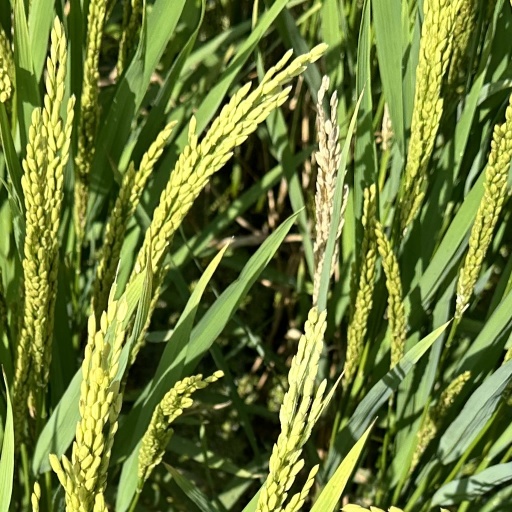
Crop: rice